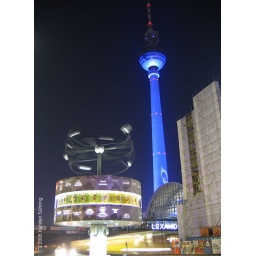
Berlin, Weltzeituhr (World time clock), TV tower in background illuminated at &amp;quot;Festival of Lights&amp;quot;